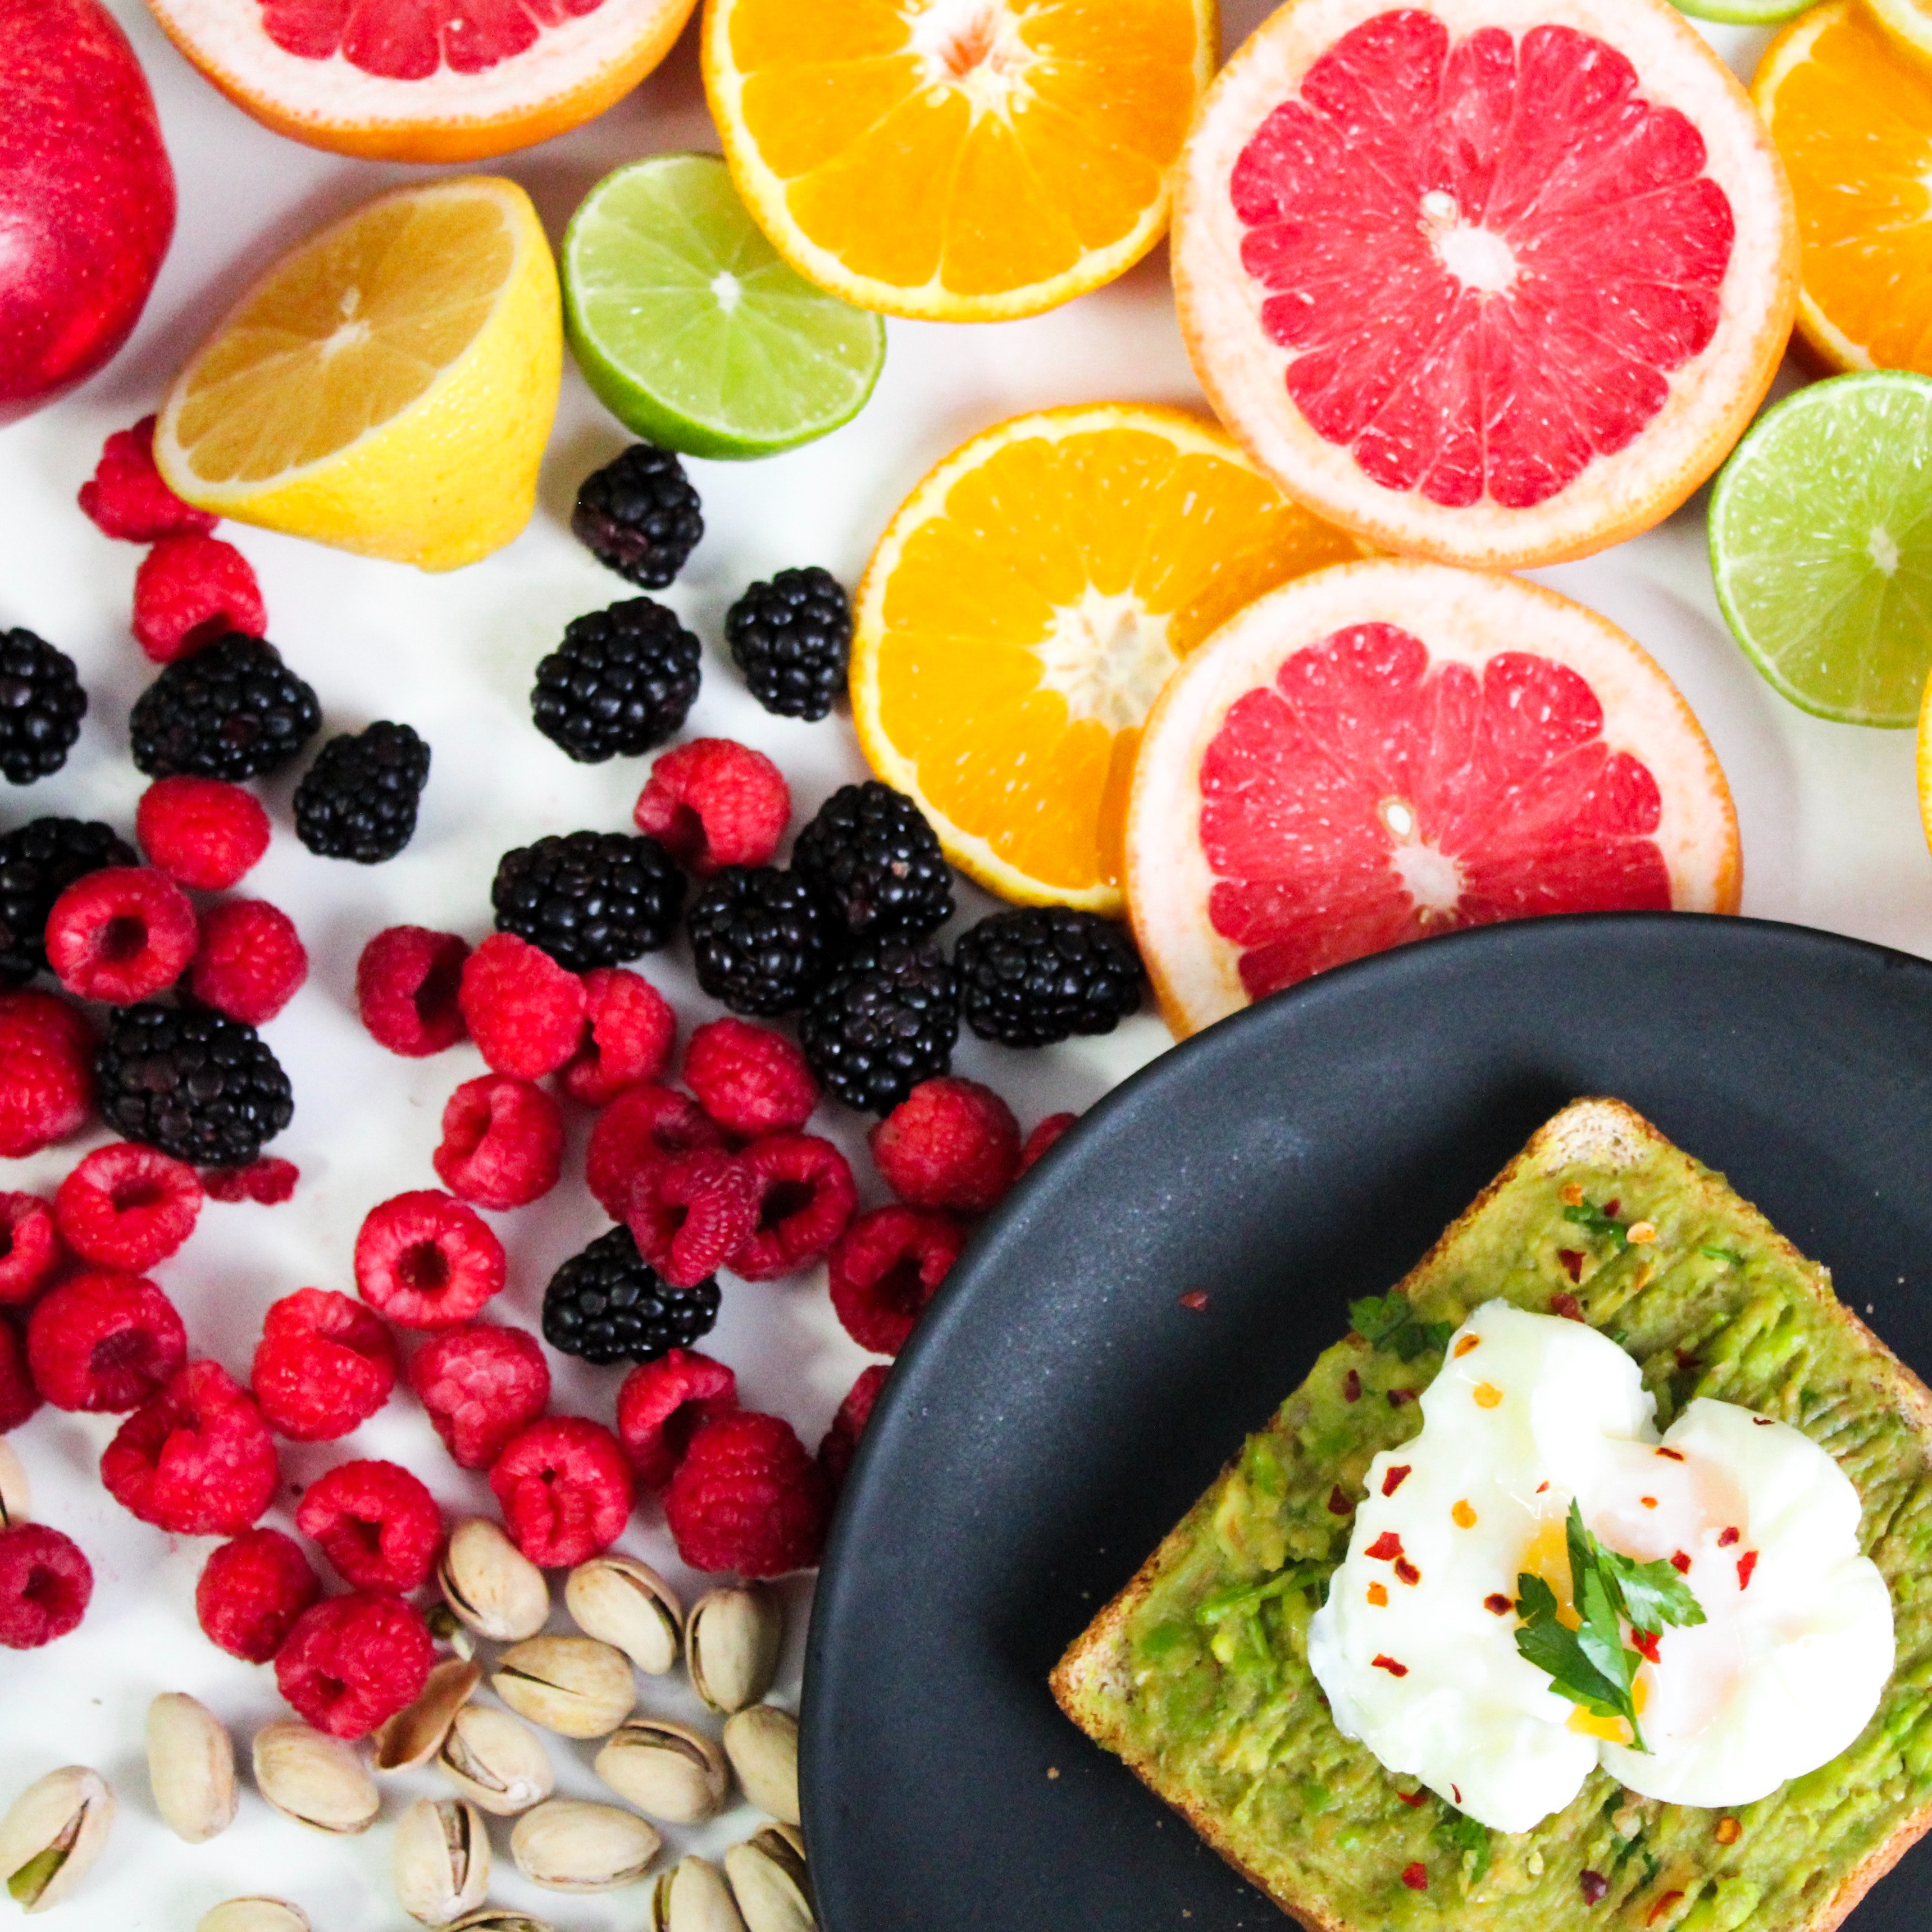
food, natural foods, lime, fruit, dish, grapefruit, cuisine, citrus, ingredient, superfood, key lime, berry, vegetarian food, plant, orange, produce, pomegranate, citric acid, recipe, blackberry, garnish, breakfast, salad, smoothie, cranberry, lemon, Superfruit, raspberry, fruit salad, meyer lemon